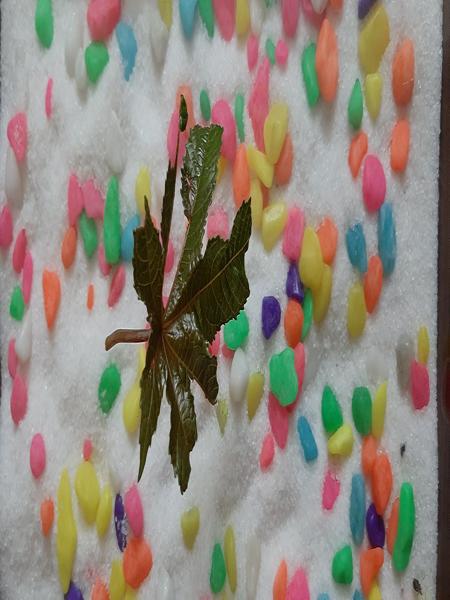
Plant: Castor